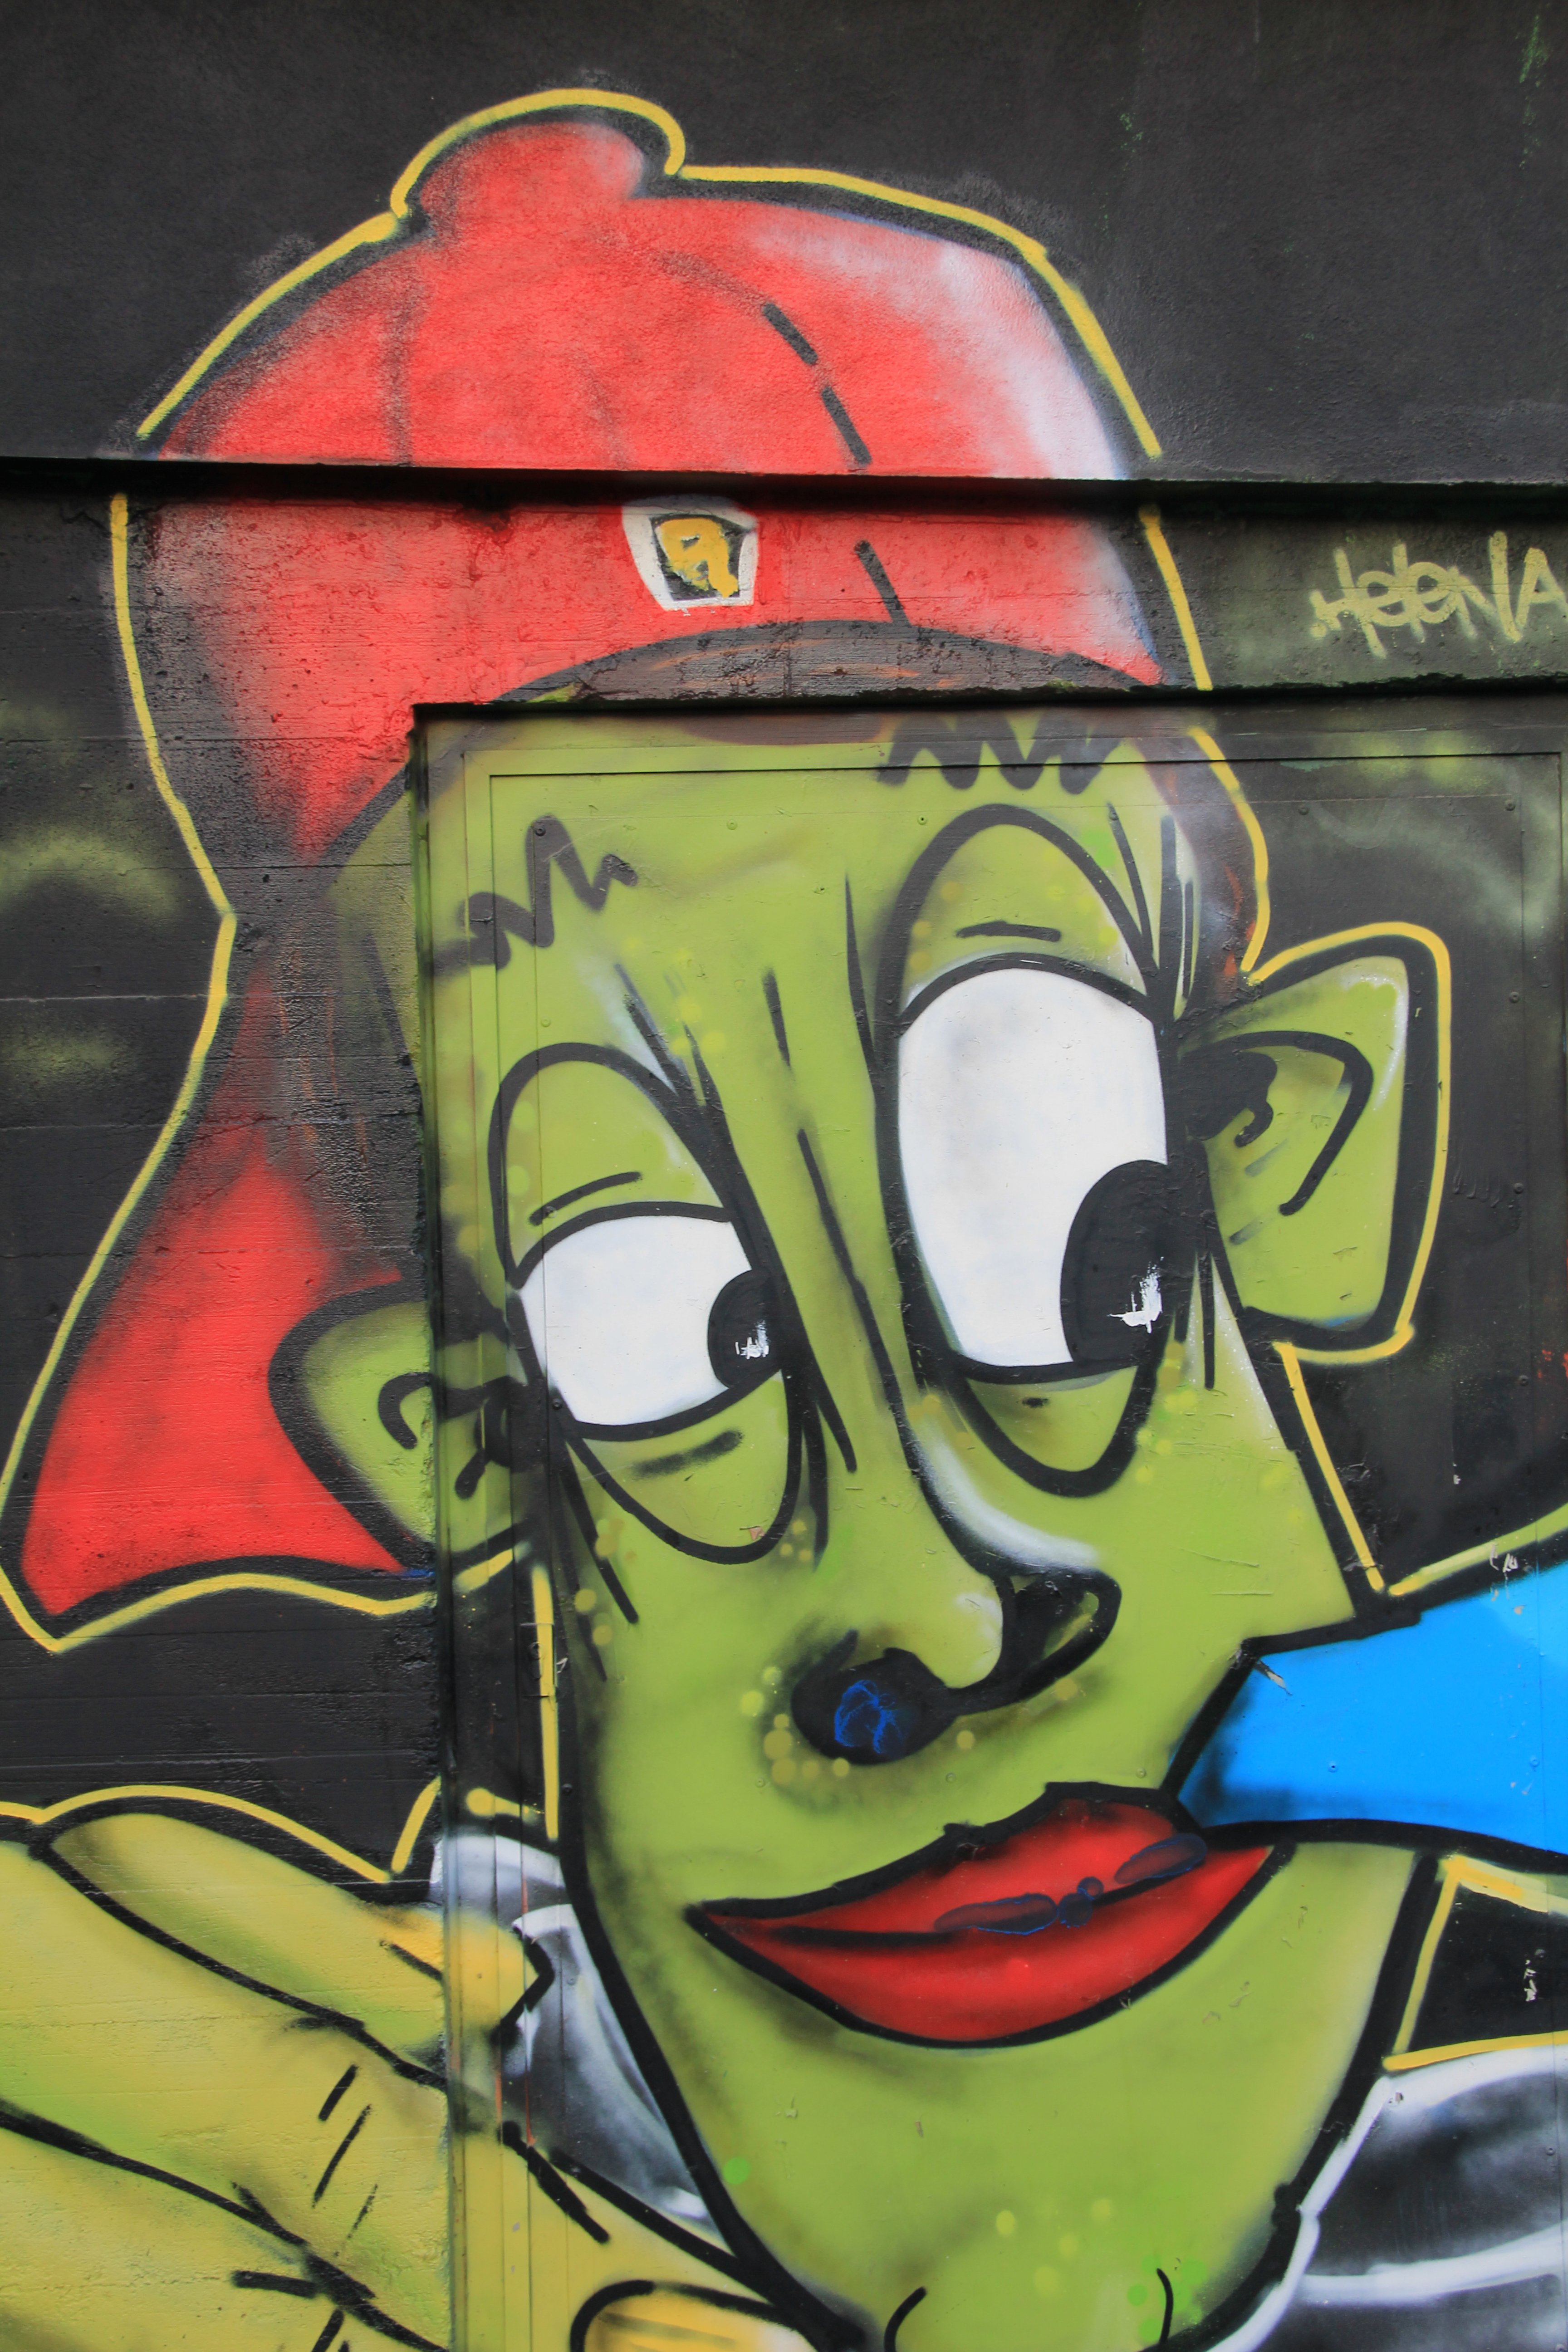
color, colorful, graffiti, street art, art, illustration